Coalport branch line

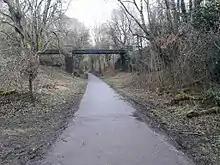
The Silkin Way near Malins Lee and Dawley and Stirchley

The Coalport branch line was a standard gauge London and North Western Railway branch line in Shropshire, England, which ran between Hadley Junction near Oakengates on the Stafford to Shrewsbury line and a terminus at Coalport East railway station on the north bank of the River Severn at Coalport.